Bror-Erik Wallenius

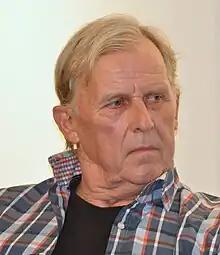
Bror-Erik Wallenius in 2011.

Bror-Erik "Bubi" Wallenius (born 1943) is a retired Finnish sports commentator who still occasionally works for Finland's National Broadcasting Company YLE.